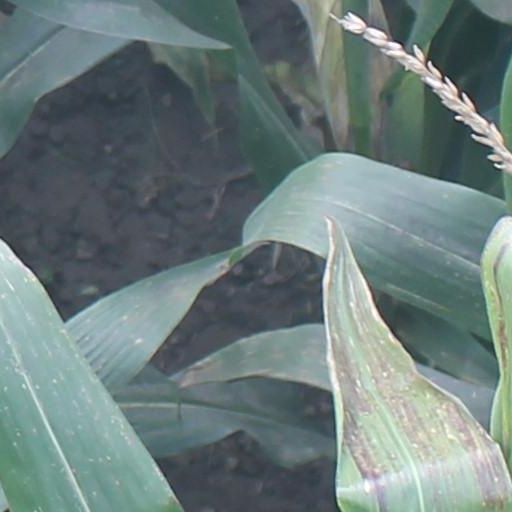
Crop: maize; corn